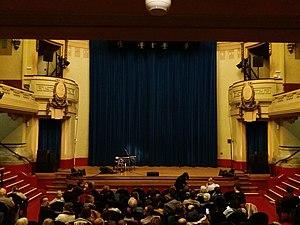
Scène vue depuis l'entrée.
La salle Molière est une salle de concerts municipale du 5ᵉ arrondissement de Lyon située dans le Palais Bondy, dans le quartier Saint-Paul, sur le quai de Bondy, en rive droite de la Saône.